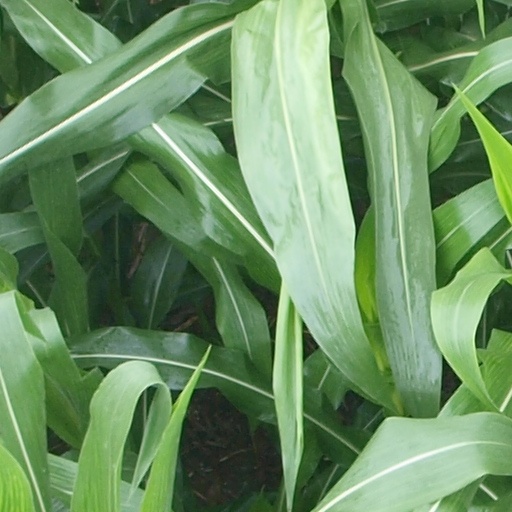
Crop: maize; corn